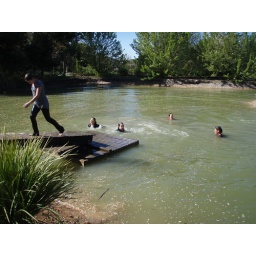
part of the sonia instigated dunking party in the manky duck pond in heather's beautiful gardens near swan hill